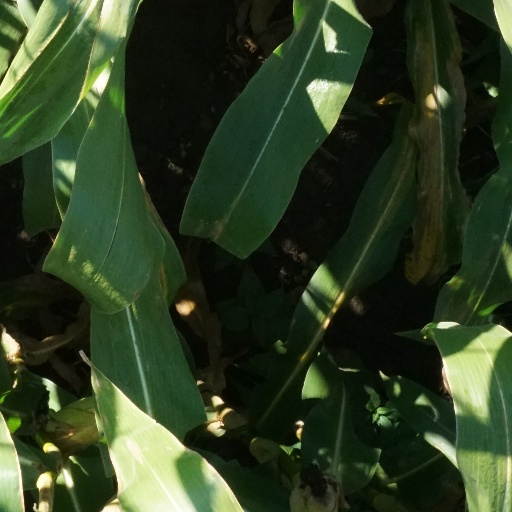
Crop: maize; corn